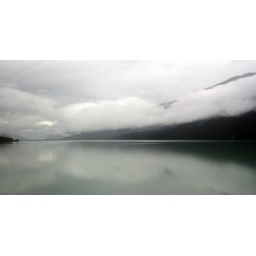
View across lake from Rocky Mountaineer Train, just after leaving Jasper. The clouds were very low in the morning